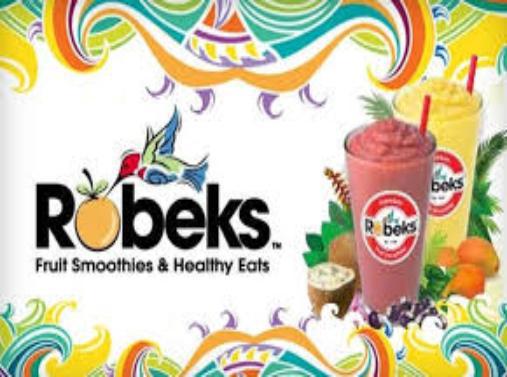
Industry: Food